Engineering controls

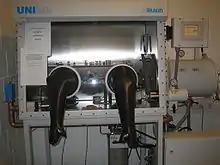
Gloveboxes are completely enclosed, but are more difficult to use than fume hoods, and may leak if used under positive pressure.

Containment refers to the physical isolation of a process or a piece of equipment to prevent the release of the hazardous material into the workplace. It can be used in conjunction with ventilation measures to provide an enhanced level of protection for nanomaterial workers. Examples include placing equipment that may release toxic materials in a separate room. Standard dust control methods such as enclosures for conveyor systems or using a sealed system for bag filling are effective at reducing respirable dust concentrations.